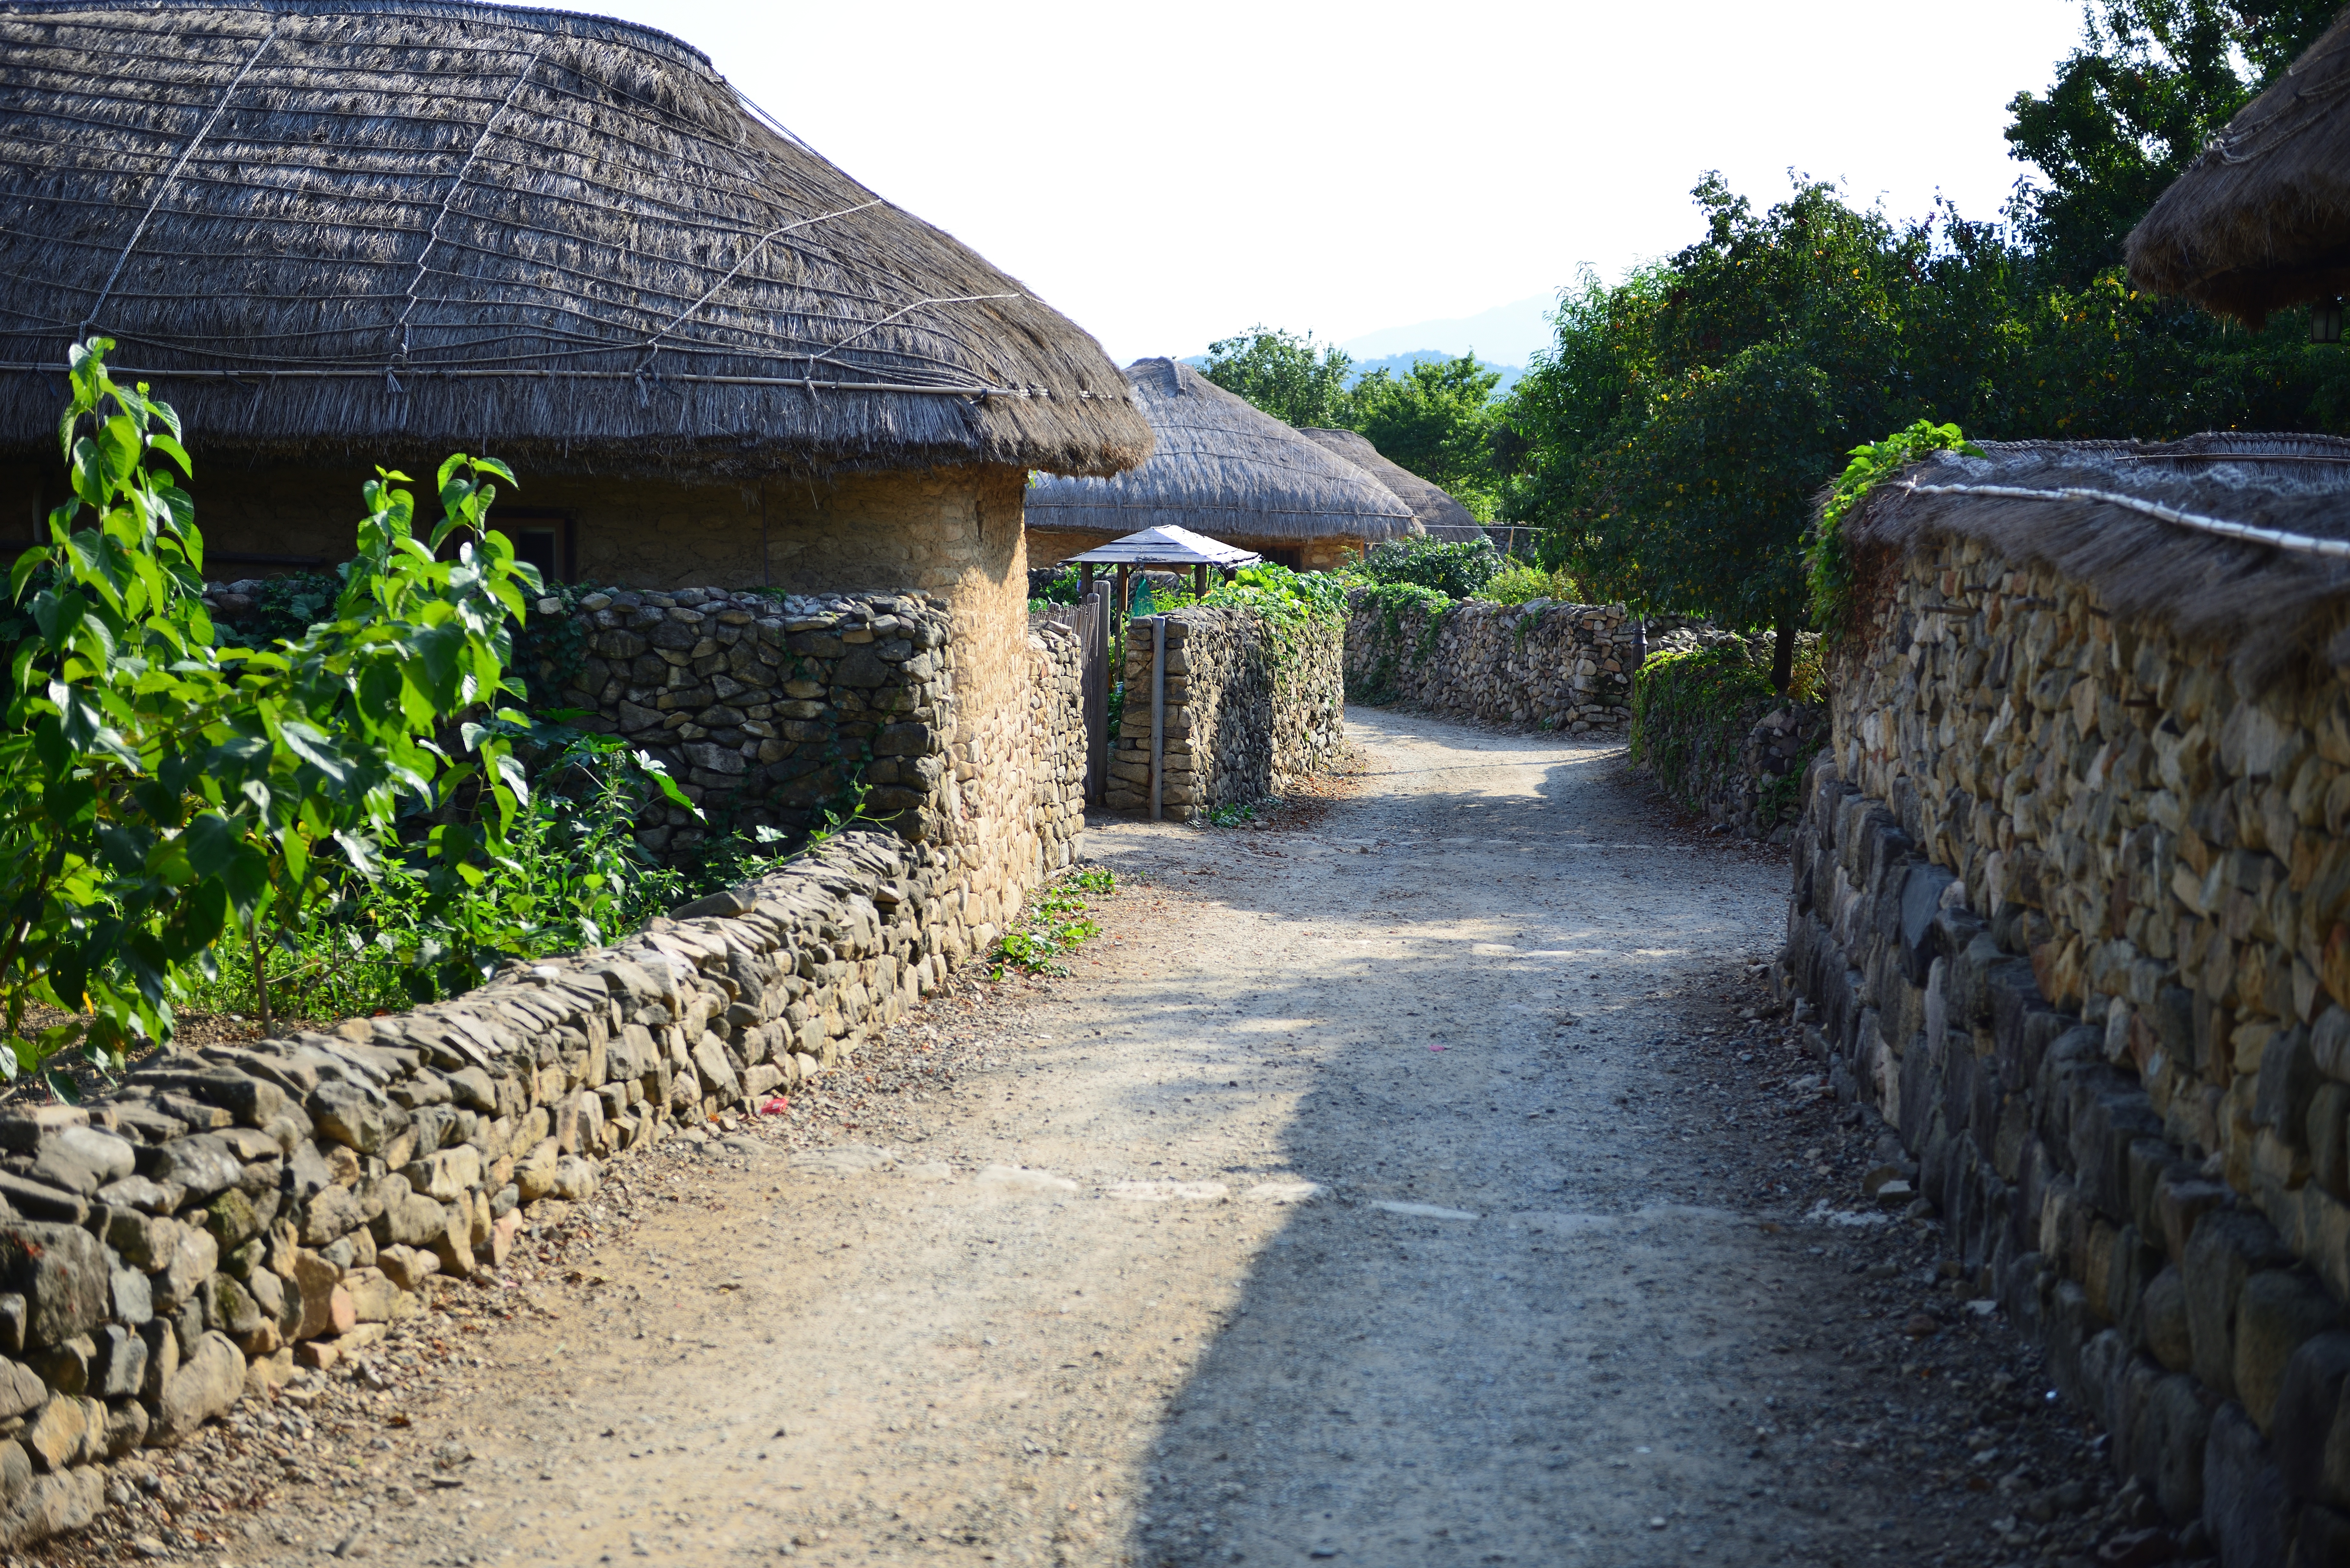
fruit, home, wall, walkway, village, autumn, pumpkin, garden, tourism, waterway, ruins, persimmon, rural area, in autumn, suncheon, thatch roofed hose, naganeupseong, beolgyo, stone will